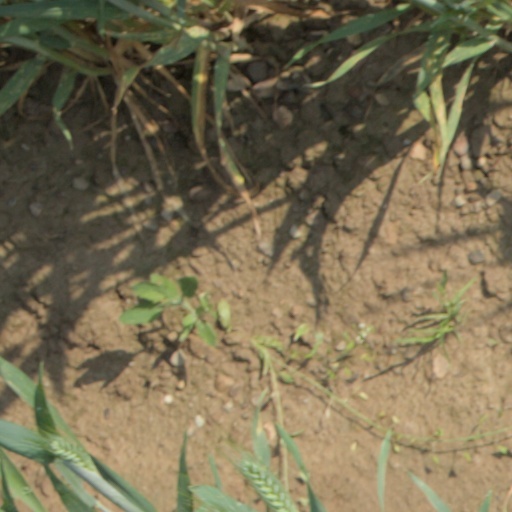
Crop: wheat